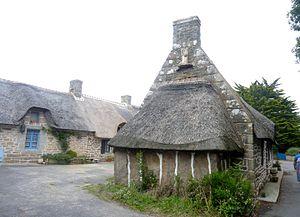
Névez
Névez [neve] est une commune du Pays de l'Aven, en Basse Cornouaille, département du Finistère, dans la région Bretagne, en France.